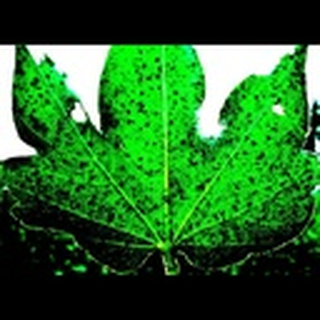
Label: cotton_aphids